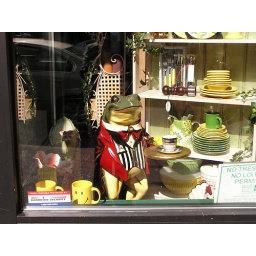
frog in the kitchen window